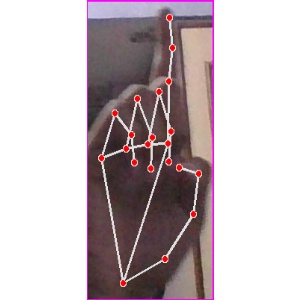
अक्षर: क